Economy of Montenegro

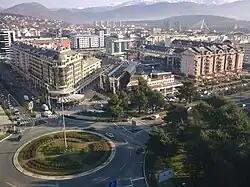
Podgorica, the capital and financial centre of Montenegro

The economy of Montenegro is a transition economy seeking to stabilize, diversify, and expand economic output. Montenegro navigates the impacts of the Yugoslav Wars, the decline of industry following the dissolution of Yugoslavia, and related economic sanctions imposed by the United Nations. Montenegro joined the World Trade Organization in 2012. Montenegro joined the North Atlantic Treaty Organization on 5 June 2017.